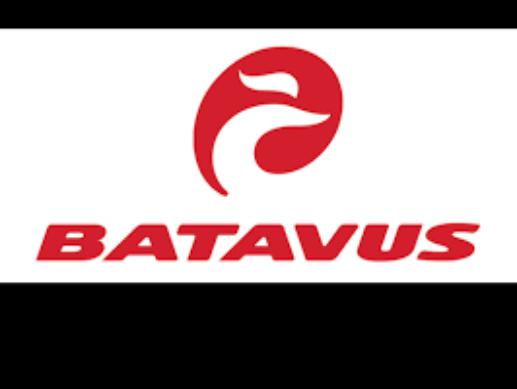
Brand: batavus
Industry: Transportation